Elizabeth Eames

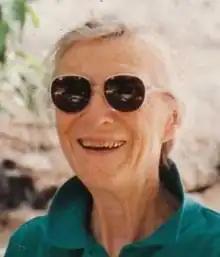
Elizabeth Eames

Elizabeth Sara Eames (24 June 1918 – 20 September 2008) was a British archaeologist and scholar who specialised in the study of medieval tiles. Her expertise grew out of a job at the British Museum which involved cataloguing and conserving their collection of decorated English medieval floor tiles. She became an authority on this aspect of medieval archaeology and, as well as publishing books and articles, moved on to excavation of further tiles from pavements and kilns, and the study of medieval building techniques. She also taught in a variety of settings.